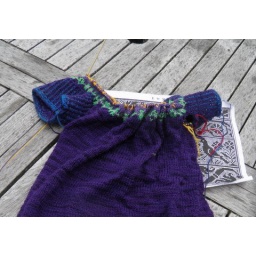
My version of Paperdolls. Yellow birds in stead of paper dolls (on chart)